Prostitution in Paris

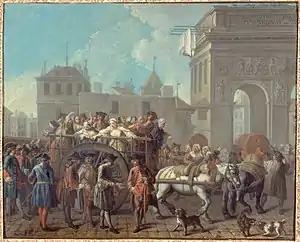
Étienne Jeaurat (1699-1789). "Filles de joie" being taken to the Salpêtrière 1745. Oil on canvas, Musée Carnavalet, Paris

Women who were guilty of "public debauchery, prostitution or scandalous behaviour" were locked in the Pitié-Salpêtrière Hospital, which had been created by Louis XIV in 1656.